Answer in natural language. Considering the relative positions, is scenic landscape wall decor photo above or below sleek black flatscreen smart tv? Choose between the following options: above or below
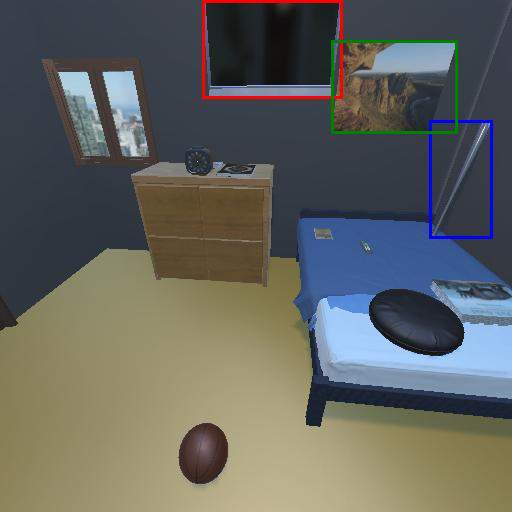
<answer>below</answer>